Thermohaline circulation

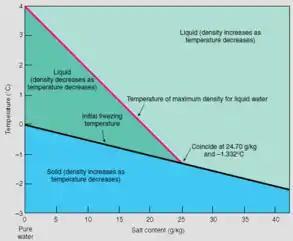
Effect of temperature and salinity upon sea water density maximum and sea water freezing temperature

It has long been known that wind can drive ocean currents, but only at the surface. In the 19th century, some oceanographers suggested that the convection of heat could drive deeper currents. In 1908, Johan Sandström performed a series of experiments at a Bornö Marine Research Station which proved that the currents driven by thermal energy transfer can exist, but require that "heating occurs at a greater depth than cooling". Normally, the opposite occurs, because ocean water is heated from above by the Sun and becomes less dense, so the surface layer floats on the surface above the cooler, denser layers, resulting in ocean stratification. However, wind and tides cause mixing between these water layers, with diapycnal mixing caused by tidal currents being one example. This mixing is what enables the convection between ocean layers, and thus, deep water currents.